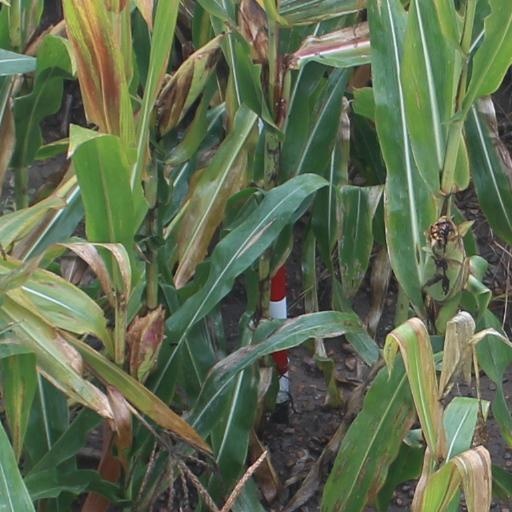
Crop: maize; corn